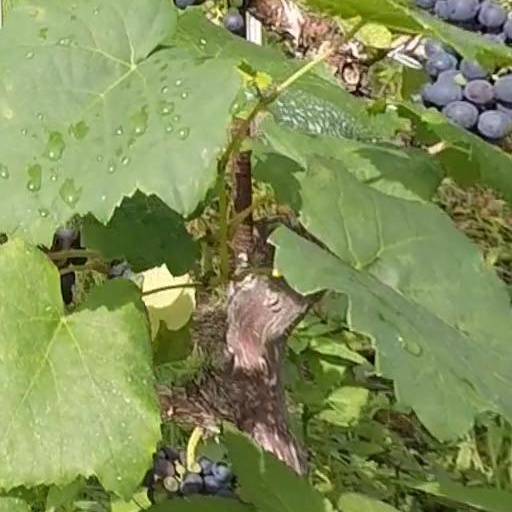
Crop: grape